Nest Thermostat

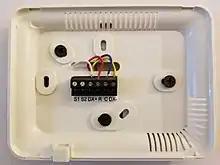
Existing thermostat wires for communicating systems. This system is not compatible with Nest.

Nest consists of two primary pieces of hardware. The display contains the main printed circuit board (PCB) and rotating ring (except for the 2020 Nest Thermostat, which has a touch-sensitive strip on the right side of the thermostat body). The base houses the connection terminals, bubble level, and holes for wall anchors. Neither can function independently; if separated, the display becomes inactive until reconnected to the base.